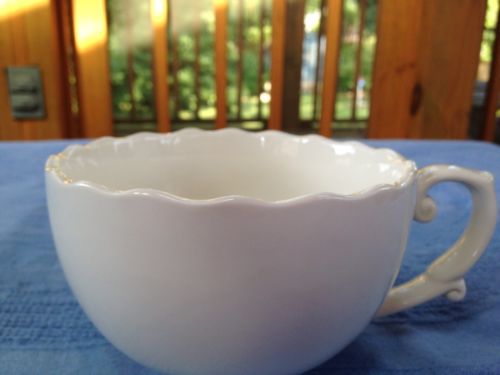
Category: mug